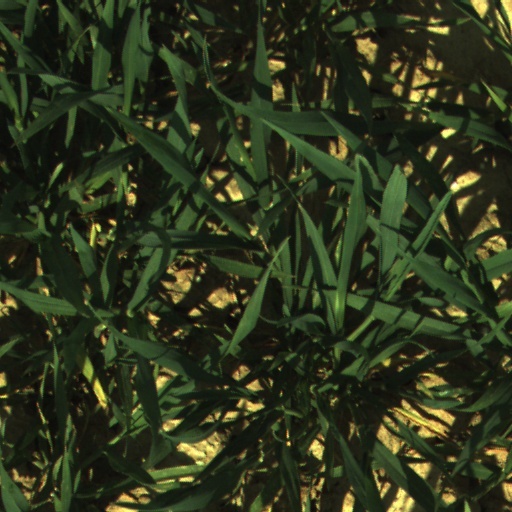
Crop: wheat